Forest Way

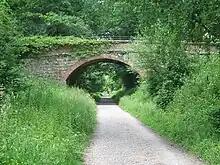
A bridge crossing over the Forest Way.

A flat, surfaced track runs along the entire length of the Forest Way providing easy access for disabled users and an ideal place for children to learn to cycle away from traffic. There are toilet facilities at Forest Row. The western end of the Forest Way links up, at East Grinstead, with the Worth Way which extends as far as Three Bridges.